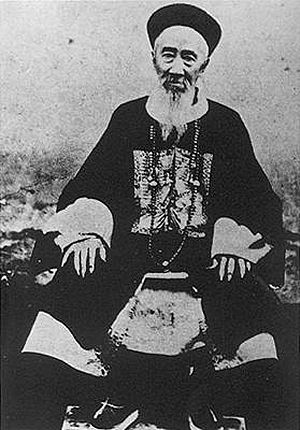
Qing-dynastiet / Qing-dynastiets fald / Ustabilitet efter enkekejserindens død
Zhang Zhidong.
Qing-dynastiet var et kinesisk dynasti, der regerede fra 1644 til 1912. Qing-dynastiet overtog magten efter Ming-dynastiet, der brød sammen efter oprør og angreb fra manchuerne. Qingdynastiet blev det sidste kinesiske dynasti. Dets kejsere regerede i Beijing fra 1644 til 1912, da den sidste kejser trådte tilbage, og den nye kinesiske republik blev skabt som en konsekvens af Xinhai-revolutionen i 1911.